Nate Adams

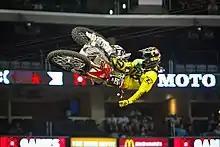
Adams at the X Games in 2011

Nathaniel Adams (born March 29, 1984) is an American professional freestyle motocross rider and extreme sports athlete. A resident of Temecula, California, he attained national fame when he won the Freestyle Motocross World Championship in 2002. His nicknames are Xecutioner, "The Destroyer" and "Nate Dog".